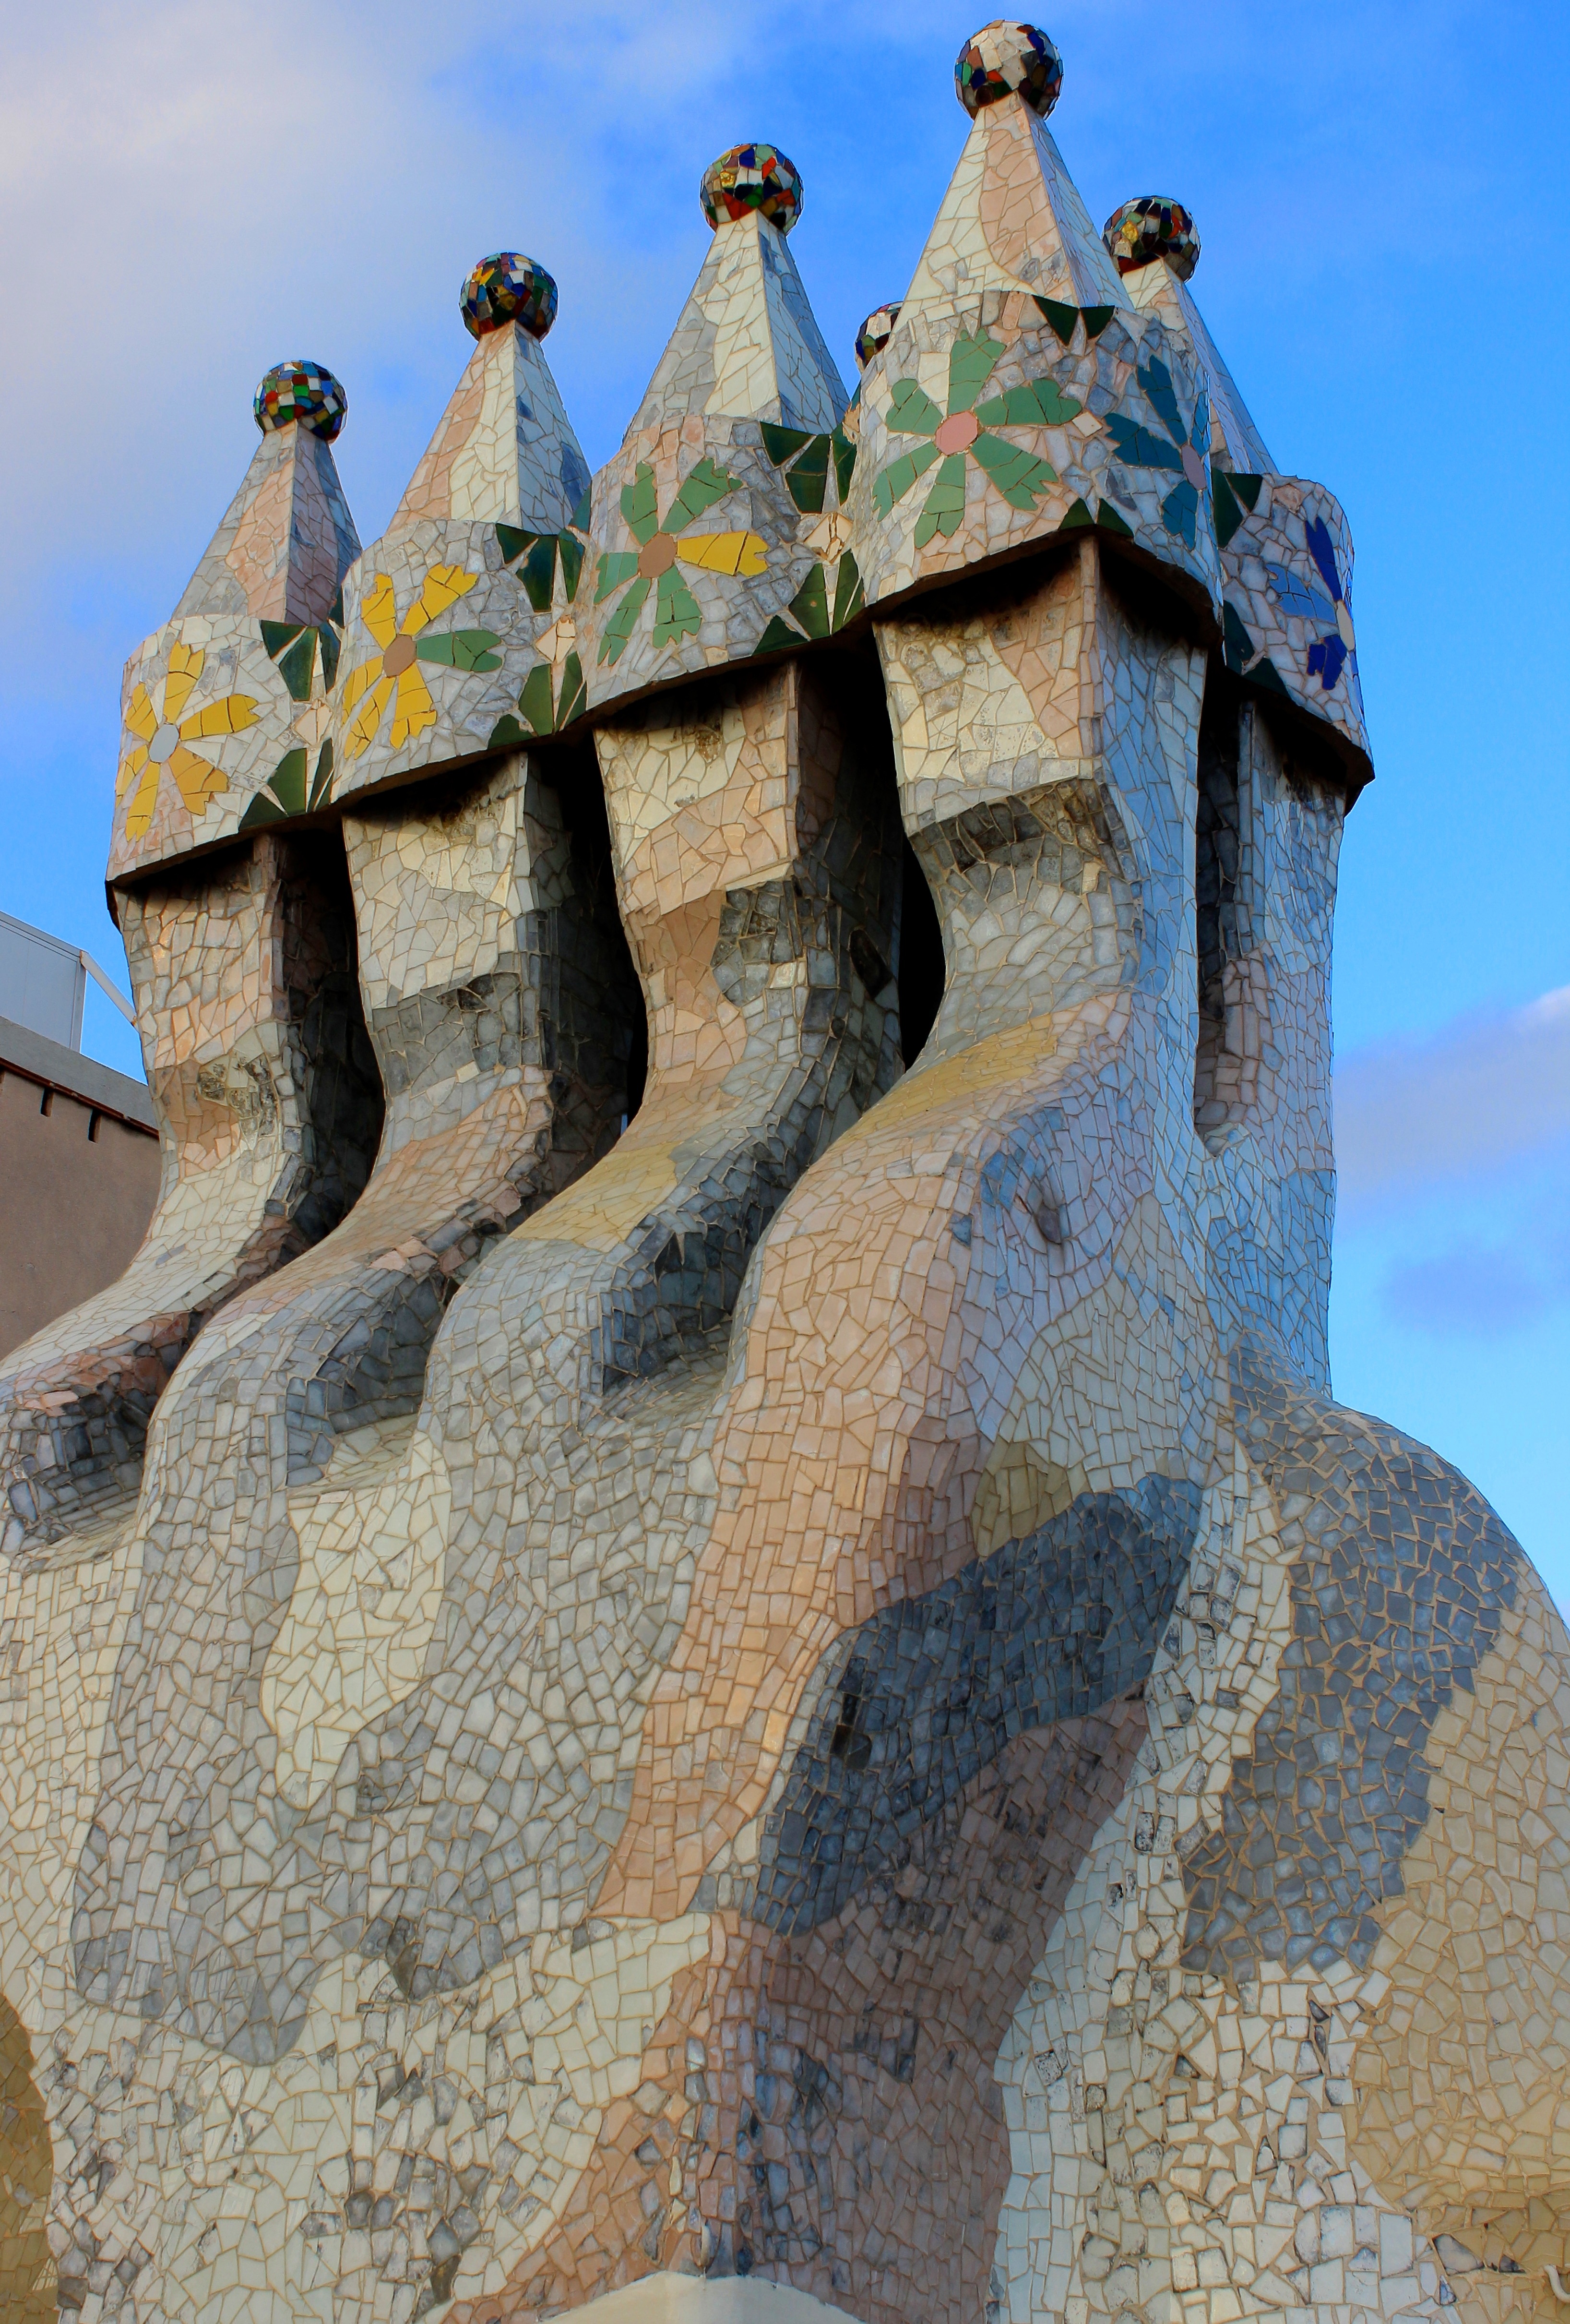
sand, rock, architecture, monument, statue, tower, landmark, terrain, barcelona, material, sculpture, art, geology, temple, mosaic, catalonia, gaudi, casa batlo, ancient history